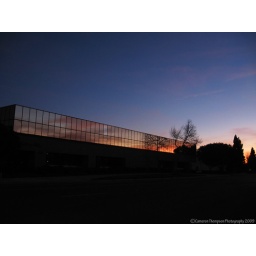
was biking home when i saw this awesome reflection of the sunset in this buildings windows